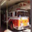
Label: truck